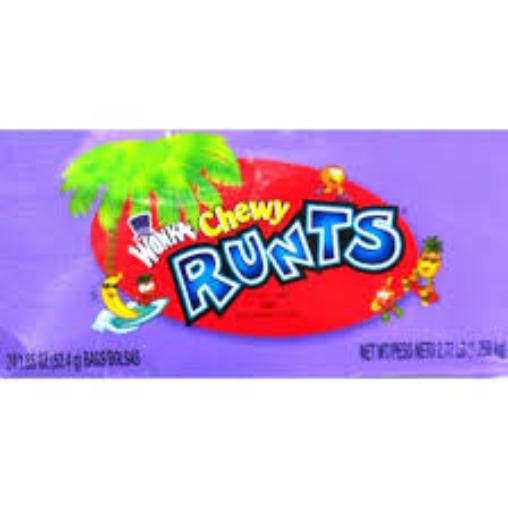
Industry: Food